John A. Hauser

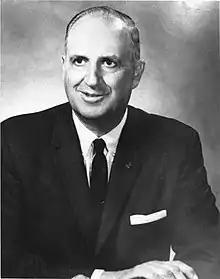
John A. Hauser

John A. Hauser (October 4, 1907 – April 14, 1983) was an American businessman and philanthropist. He served as president of the apple processing company, C. H. Musselman Company, from 1944 until his retirement in 1972. He also became vice president of Pet Incorporated, the multi-brand food products conglomerate, when the companies merged in 1961.